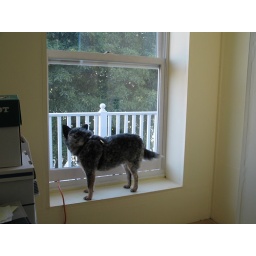
1st floor room with dog in window